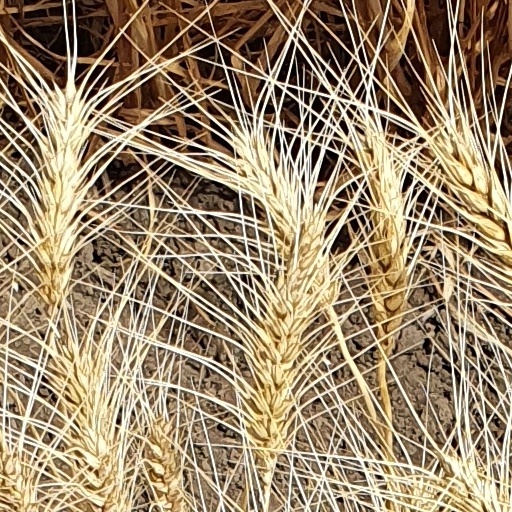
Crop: wheat